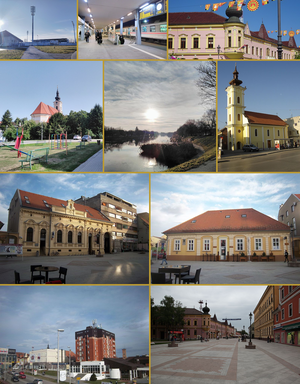
Vinkovci est une ville et une municipalité située à l'est de la Slavonie, dans le comitat de Vukovar-Syrmie, en Croatie. Au recensement de 2001, la municipalité comptait 35 912 habitants, dont 88,99 % de Croates et 7 % de Serbes et la ville seule comptait 33 239 habitants.